Lake Worth Inlet

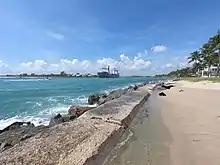
Tropic Lissette sailing out of Palm Beach Inlet to The Bahamas.

In 1893 Henry Flagler, who would complete construction of his Florida East Coast Railway to West Palm Beach in 1894, had the inlet enlarged. The federal government turned down a request to improve the inlet in 1912. In 1915 the Florida Legislature chartered the Lake Worth Inlet District (which later became the Port of Palm Beach District). The site of the original Lang's Inlet was chosen for the new inlet, which was completed in 1917.